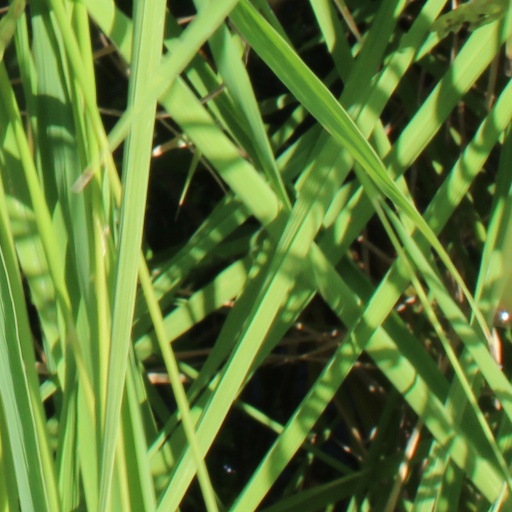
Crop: rice